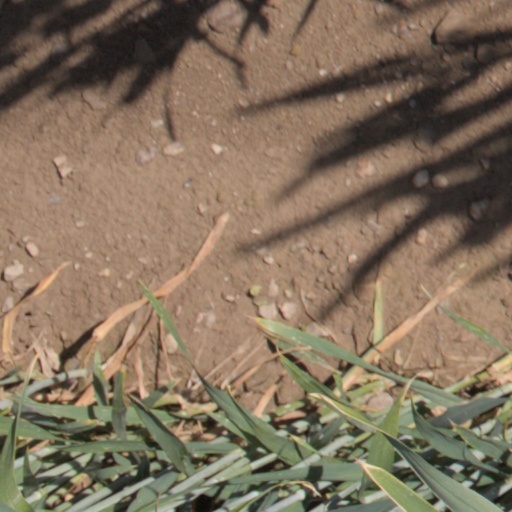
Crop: wheat